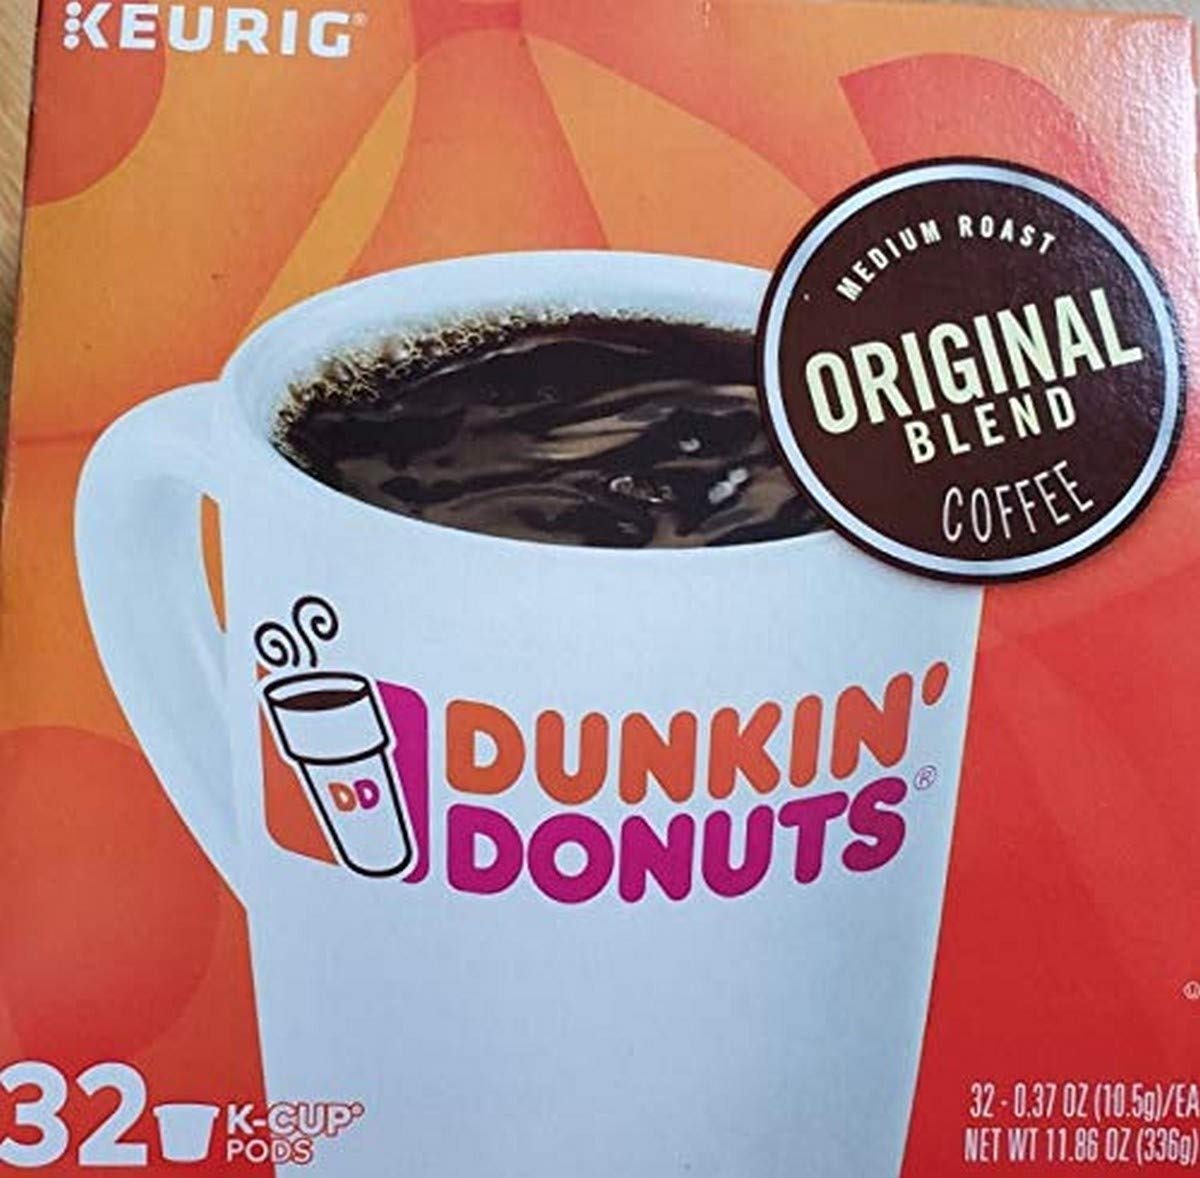
Item Name: DUNKIN DONUTS ORIGINAL BLEND K CUP COFFEE 11.86 OZ
Bullet Point 1: 100% premium Arabica Coffee
Bullet Point 2: Designed for use with Keurig brewers
Bullet Point 3: Enjoy an authentic Dunkin' Donuts experience in no time
Value: 11.86
Unit: Ounce

Price: 29.99